Pierre Fatou

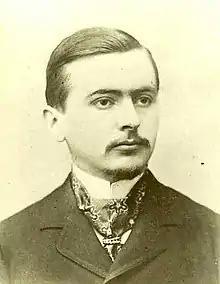
Pierre Fatou

Pierre Fatou's parents were Prosper Ernest Fatou (1832-1891) and Louise Eulalie Courbet (1844-1911), both of whom were in the military. Pierre's family would have liked for him to enter the military as well, but his health was not sufficiently good for him to pursue a military career.